Crystal River, Florida

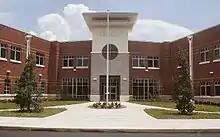
Crystal River High School

Crystal River is located northwest of the center of Citrus County at , on the northeast side of Kings Bay and the Crystal River, an inlet of the Gulf of Mexico. U.S. Routes 19 and 98 pass through the center of the city, leading south to Homosassa Springs and north to Chiefland. State Road 44 leads east from Crystal River to Inverness, the Citrus County seat.